Olympus Geological History Museum

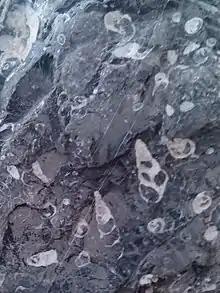
Fossilized mussels

The geological development of Greece will be explained with the help of folders. Using a model of the Olympus, the distribution of the various types of rock in the mountain range is shown. All known types of rocks occurring in the Olympus region are exhibited in showcases.